Alf Cleverley

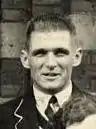
Cleverley in 1928

Alfred John Cleverley (18 September 1907 – 2 August 1992) was a New Zealand boxer from Petone.